Calvin Hicks (photographer)

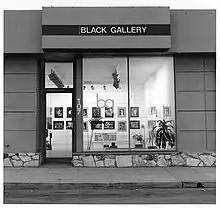
The Black Gallery (1984–1998), dedicated exhibition space for African American photographers, located at 107 Santa Barbara Plaza, Los Angeles, CA.

Calvin Robert Hicks (1941–2012) was an African American photographer and gallerist, best known for founding The Black Photographers of California and its associated exhibition space, the Black Gallery, in Los Angeles, as well as for his classical nude portraiture from the 1970s.